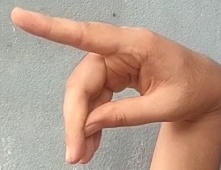
ASL sign: P